Capitulation of Diksmuide

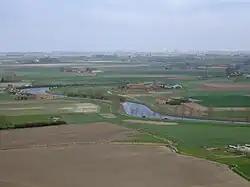
Yser river and landscape near Diksmuide, a good example of the geography in this area

Vaudémont's task was to keep his army between Villeroy and Namur; Villeroy tried to tempt him out of position by attacking Allied-held towns like Knokke and Beselare, now Zonnebeke, but he refused to be drawn. It was accepted even places like Namur would fall given enough time, so the garrisons in Diksmuide and Deinze were expected to delay Villeroy for as long as possible.